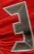
Number: 3